Chester C. Gorski

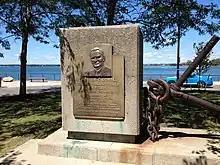
Memorial located at Erie Basin Marina near Observation Tower in Buffalo. "Chester C. Gorski, Statesman, Community Leader, Humanitarian. Born June 22, 1906. Died April 25, 1975. President of the Common Council, 1959 to 1973, member of the United States Congress, Erie County Board of Supervisors, Buffalo Common Council Majority Leader, Four Decades of Devoted Public Service."

Gorski was born June 22, 1906, in Buffalo, New York, to a Polish immigrant family. He attended Saints Peter and Paul Parochial School and Technical High School. After his high school graduation, Gorski was employed a laborer and assistant foreman in Buffalo's Streets Department, and also owned a liquor store.